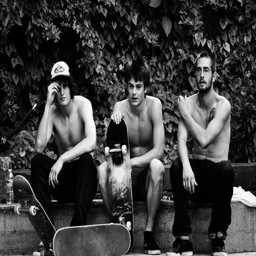
A group of three men standing next to each other without shirts.
Three shirtless skateboarders sit on a very low concrete wall.
Black and white photograph of three shirtless men with skateboards.
Three shirtless skateboarders are sitting on a step with their boards in a black and white photo.
A group of shirtless men sitting on a curb